Mstislav Keldysh

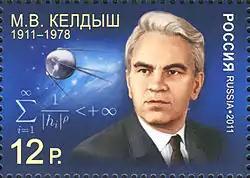
A Russian postal stamp commemorating Keldysh in 2011.

Keldysh was a member of many foreign academies of sciences, including the Mongolian Academy of Sciences (1961), Polish Academy of Sciences (1962), Czechoslovak Academy of Sciences (1962), and Romanian Academy of Sciences (1965). He was also an honorary member of the American Academy of Arts and Sciences (1966), Bulgarian Academy of Sciences (1966), Hungarian Academy of Sciences (1970), and Royal Society of Edinburgh (1968), foreign corresponding member of the German Academy of Sciences (1966), and Saxon Academy of Sciences in Leipzig (1966).